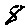
Label: 8